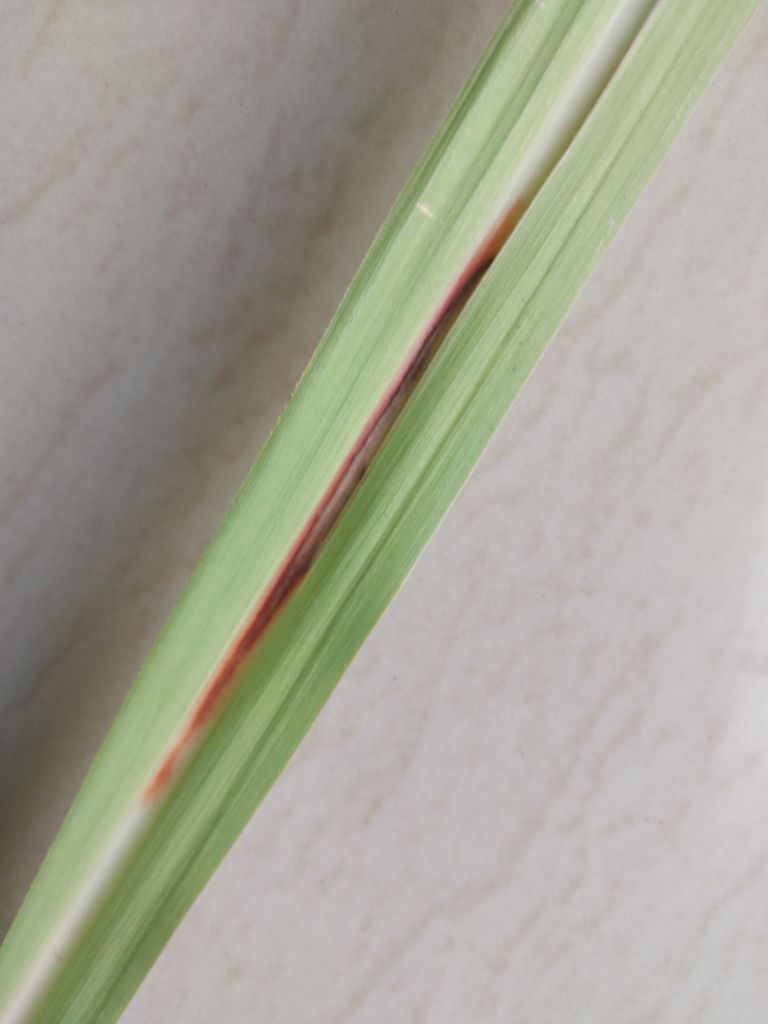
Label: Brown Spot